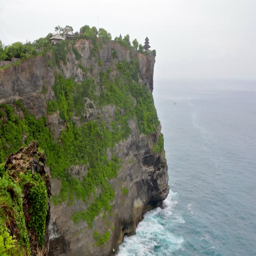
waves break about coastal rocks .